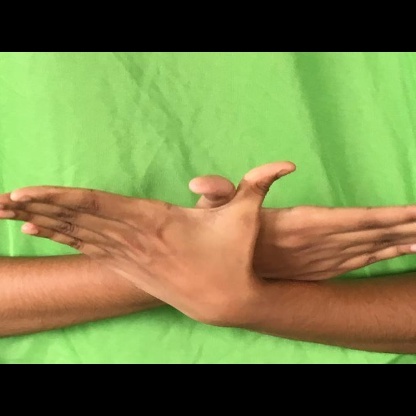
Mudra: Garuda